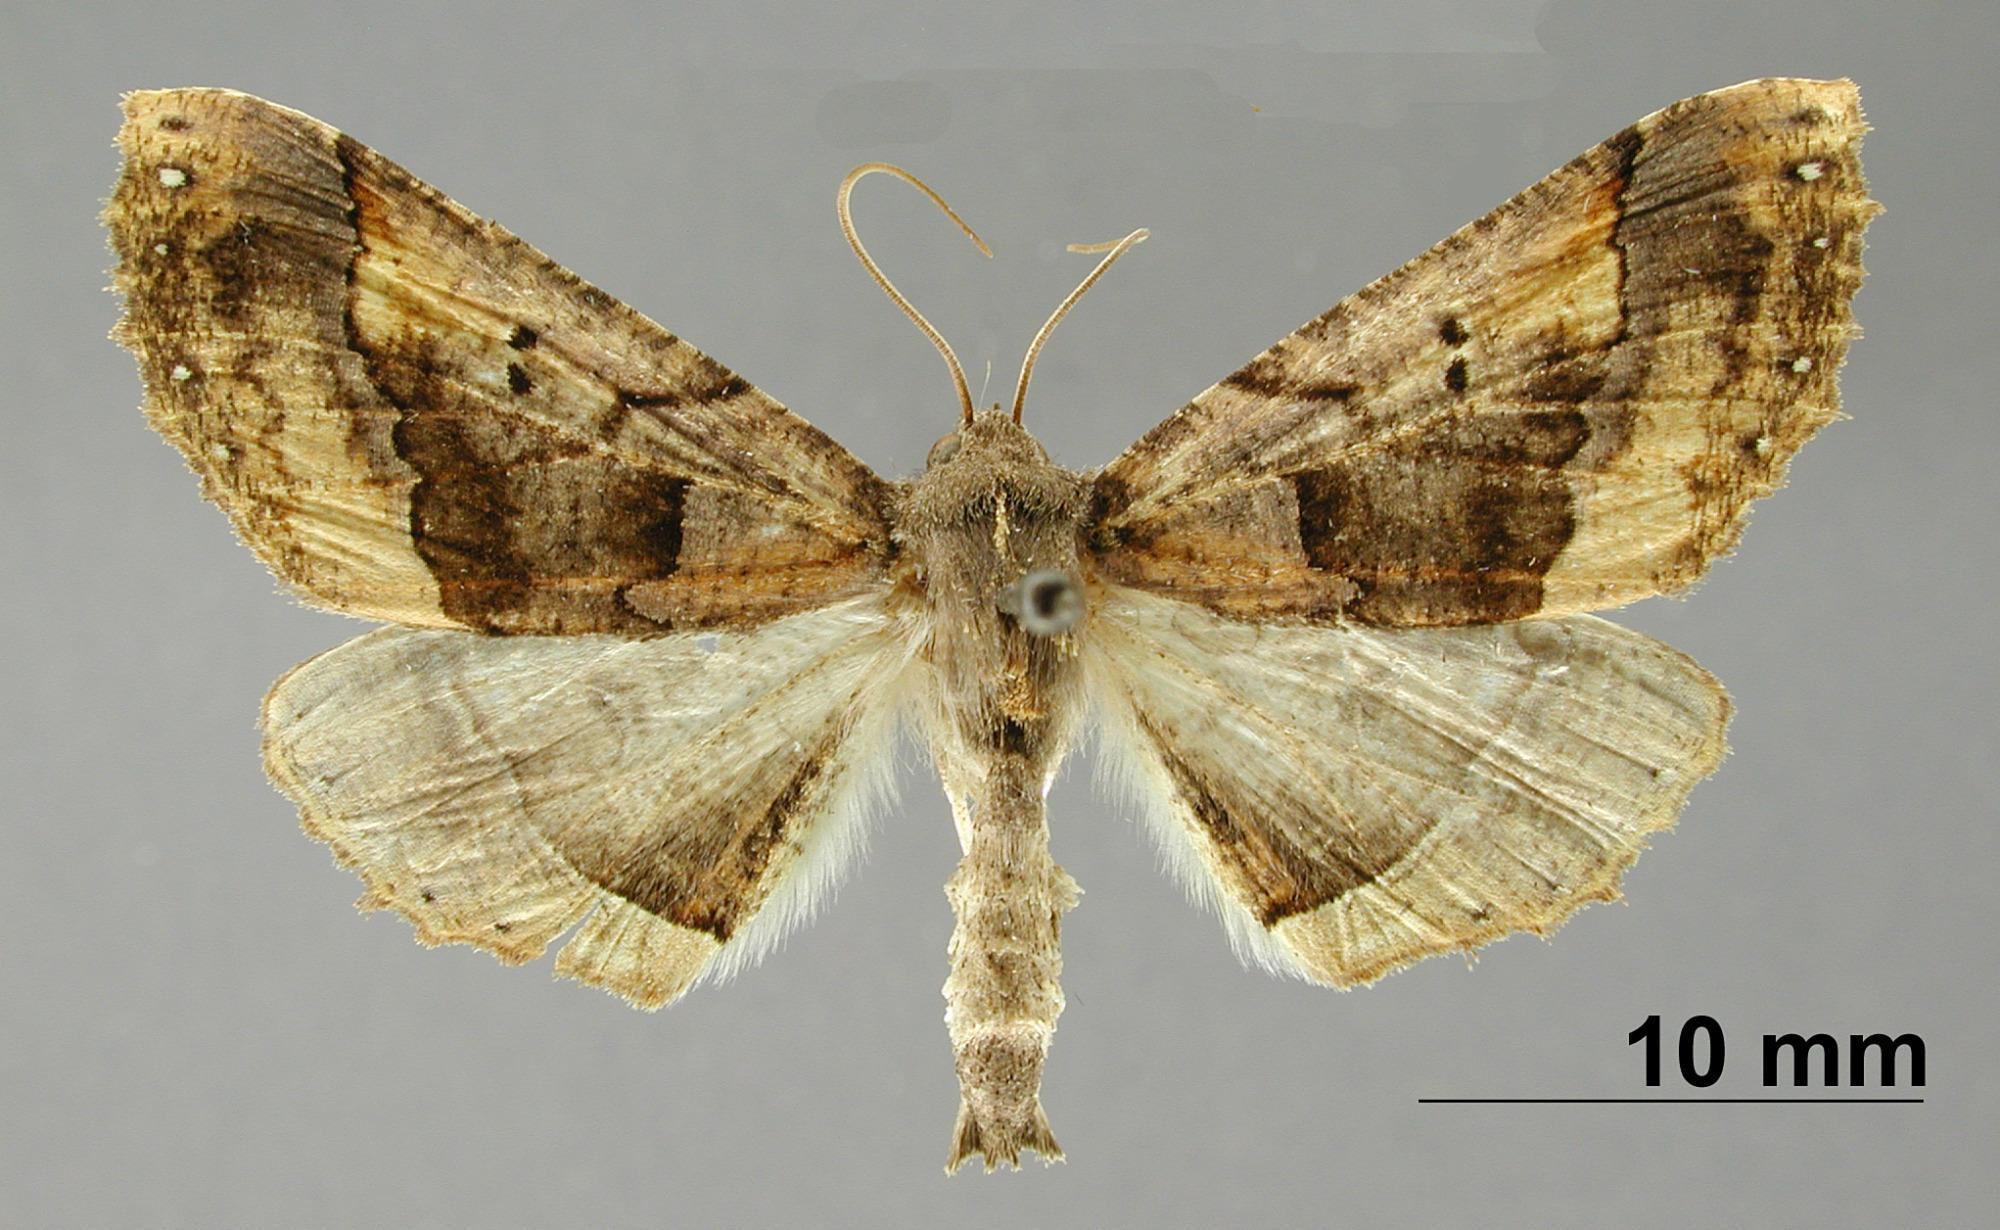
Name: Pero lusa
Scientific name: Pero lusa Poole, 1987
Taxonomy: Animalia, Arthropoda, Insecta, Lepidoptera, Geometridae, Ennominae
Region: [Not Stated]
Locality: [Not Stated], [Not stated], Tucuman, Argentina
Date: [Not Stated]